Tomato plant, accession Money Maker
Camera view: horizontal (90 deg, fisheye); turntable rotation: 300 degrees
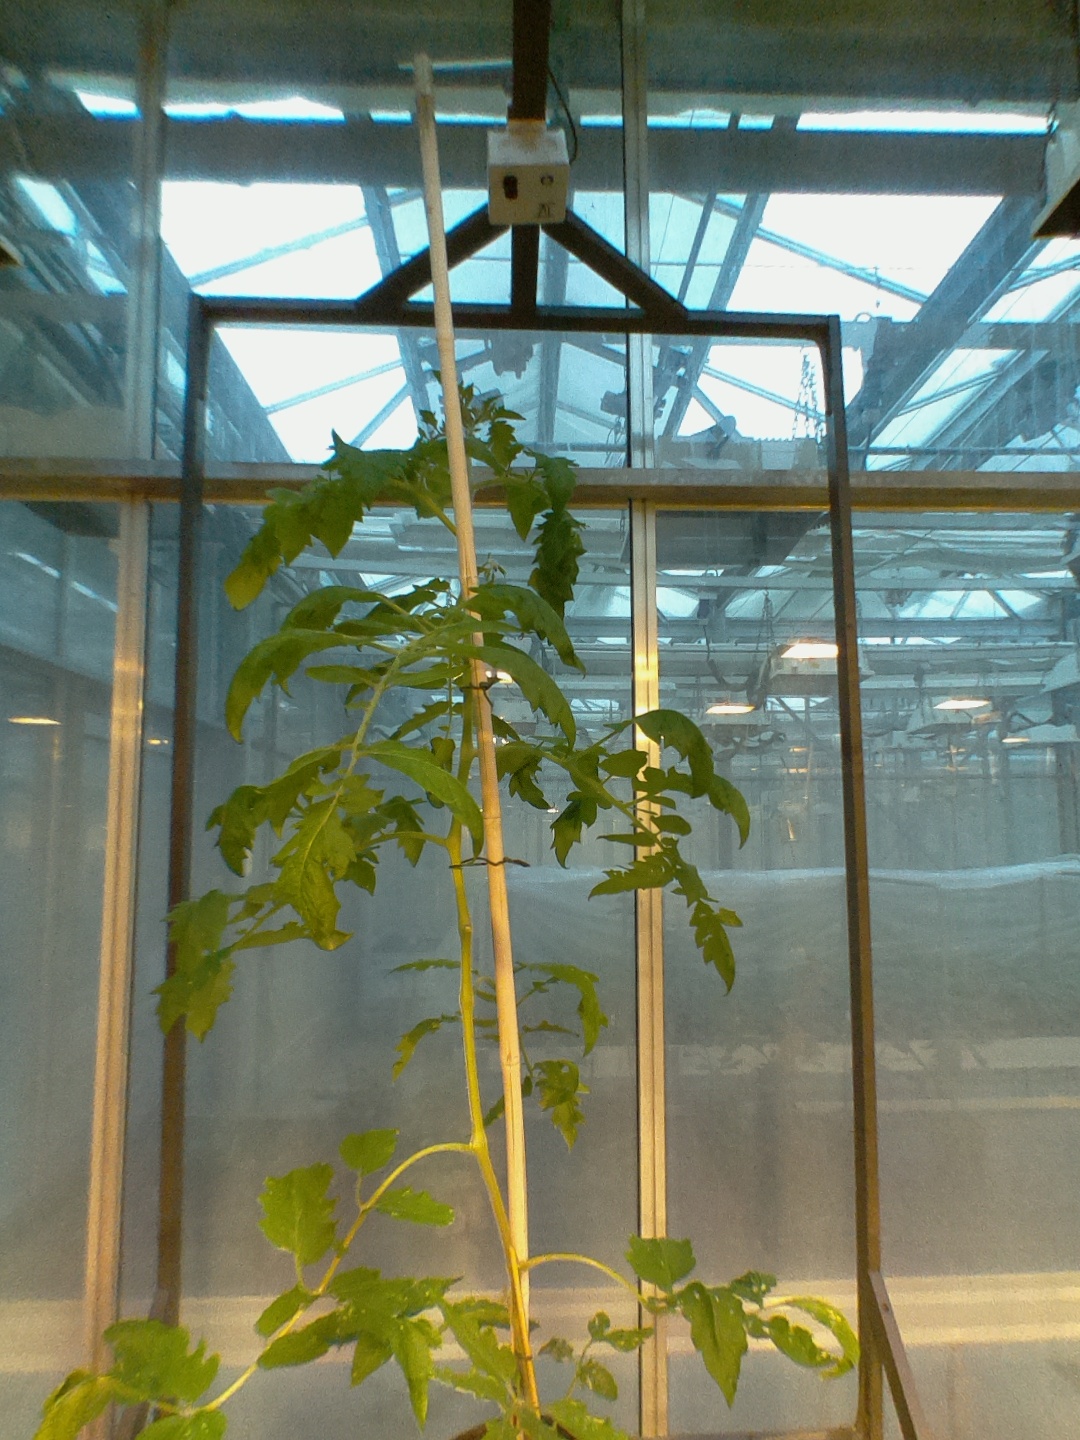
BBCH growth stage 60: First flowers open